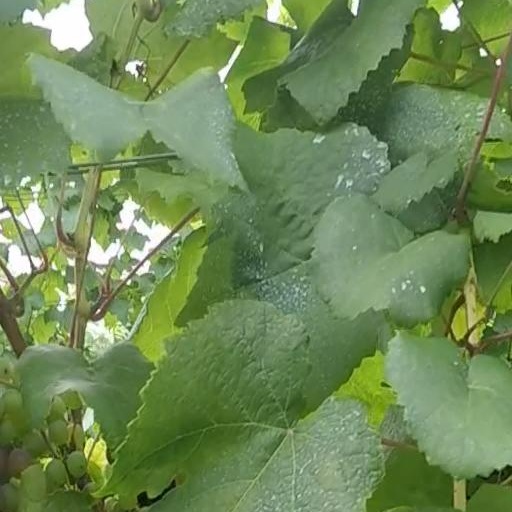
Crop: grape